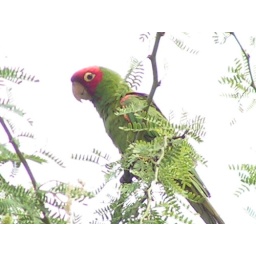
wild parrot in tree behind our condo